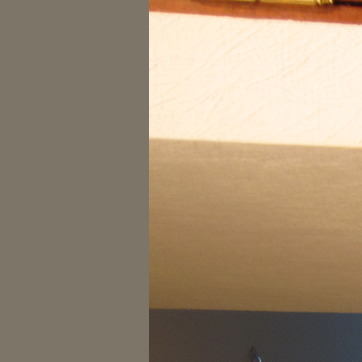
Material: painted